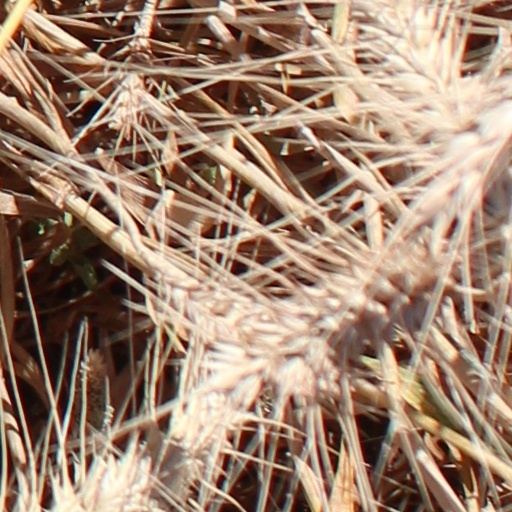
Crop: wheat